Walled town of Riyadh

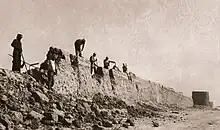
Workers demolishing the city walls in early 1950s

Settlements like Hillat al-Gusman emerged in the 1930s, which was inhabited mostly by traders who came from Qassim. In the 1940s, several Kuwaiti merchants and traders set up an auction market just outside the northeastern fringes of the city walls, that later got evolved into the al-Batʼha commercial area. King Abdulaziz ibn Saud order the construction of palaces for his son, Prince Mansour bin Abdulaziz in the present-day al-Wisham neighborhood. In 1948, Ibn Saud established the Memorial School in the present-day Margab neighborhood, the first public school established in Riyadh to provide formal education to the city's residents.